Flood control in the Netherlands

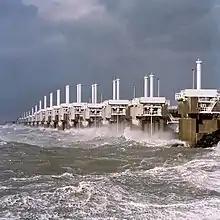
"Oosterscheldekering" at work during a storm.

A study done by Rijkswaterstaat in 1937 showed that the sea defenses in the southwest river delta were inadequate to withstand a major storm surge. The proposed solution was to dam all the river mouths and sea inlets thereby shortening the coast. However, because of the scale of this project and the intervention of the Second World War its construction was delayed and the first works were only completed in 1950. The North Sea flood of 1953 gave a major impulse to speed up the project. In the following years a number of dams were built to close off the estuary mouths. In 1976, under pressures from environmental groups and the fishing industry, it was decided not to close off the Oosterschelde estuary by a solid dam but instead to build the Oosterscheldekering, a storm surge barrier which is only closed during storms. It is the most well-known (and most expensive) dam of the project. A second major hurdle for the works was in the Rijnmond area. A storm surge through the Nieuwe Waterweg would threaten about 1.5 million people around Rotterdam. However, closing off this river mouth would be very detrimental for the Dutch economy, as the Port of Rotterdam—one of the biggest sea ports in the world—uses this river mouth. Eventually, the Maeslantkering was built in 1997, keeping economical factors in mind: the Maeslantkering is a set of two swinging doors that can shut off the river mouth when necessary, but which are usually open. The Maeslantkering is forecast to close about once per decade. Up until January 2012, it has closed only once, in 2007.